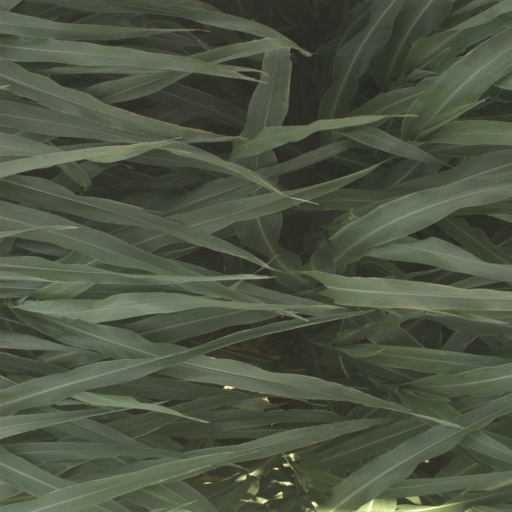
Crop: sorghum